2022 European Women's Artistic Gymnastics Championships

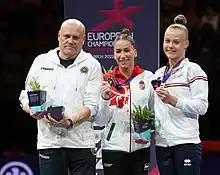
🥇 Zsófia Kovács🥈 Asia D'Amato (coach Enrico Casella pictured)🥉 Aline Friess

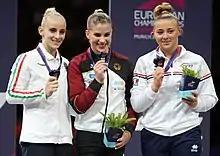
🥇 Elisabeth Seitz🥈 Alice D'Amato🥉 Lorette Charpy

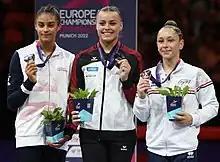
🥇 Emma Malewski🥈 Ondine Achampong🥉 Carolann Héduit

All gymnasts took part with no qualification. Scores were taken from team final and individual apparatus qualification session. The following is the top 10 of the individual all-around.